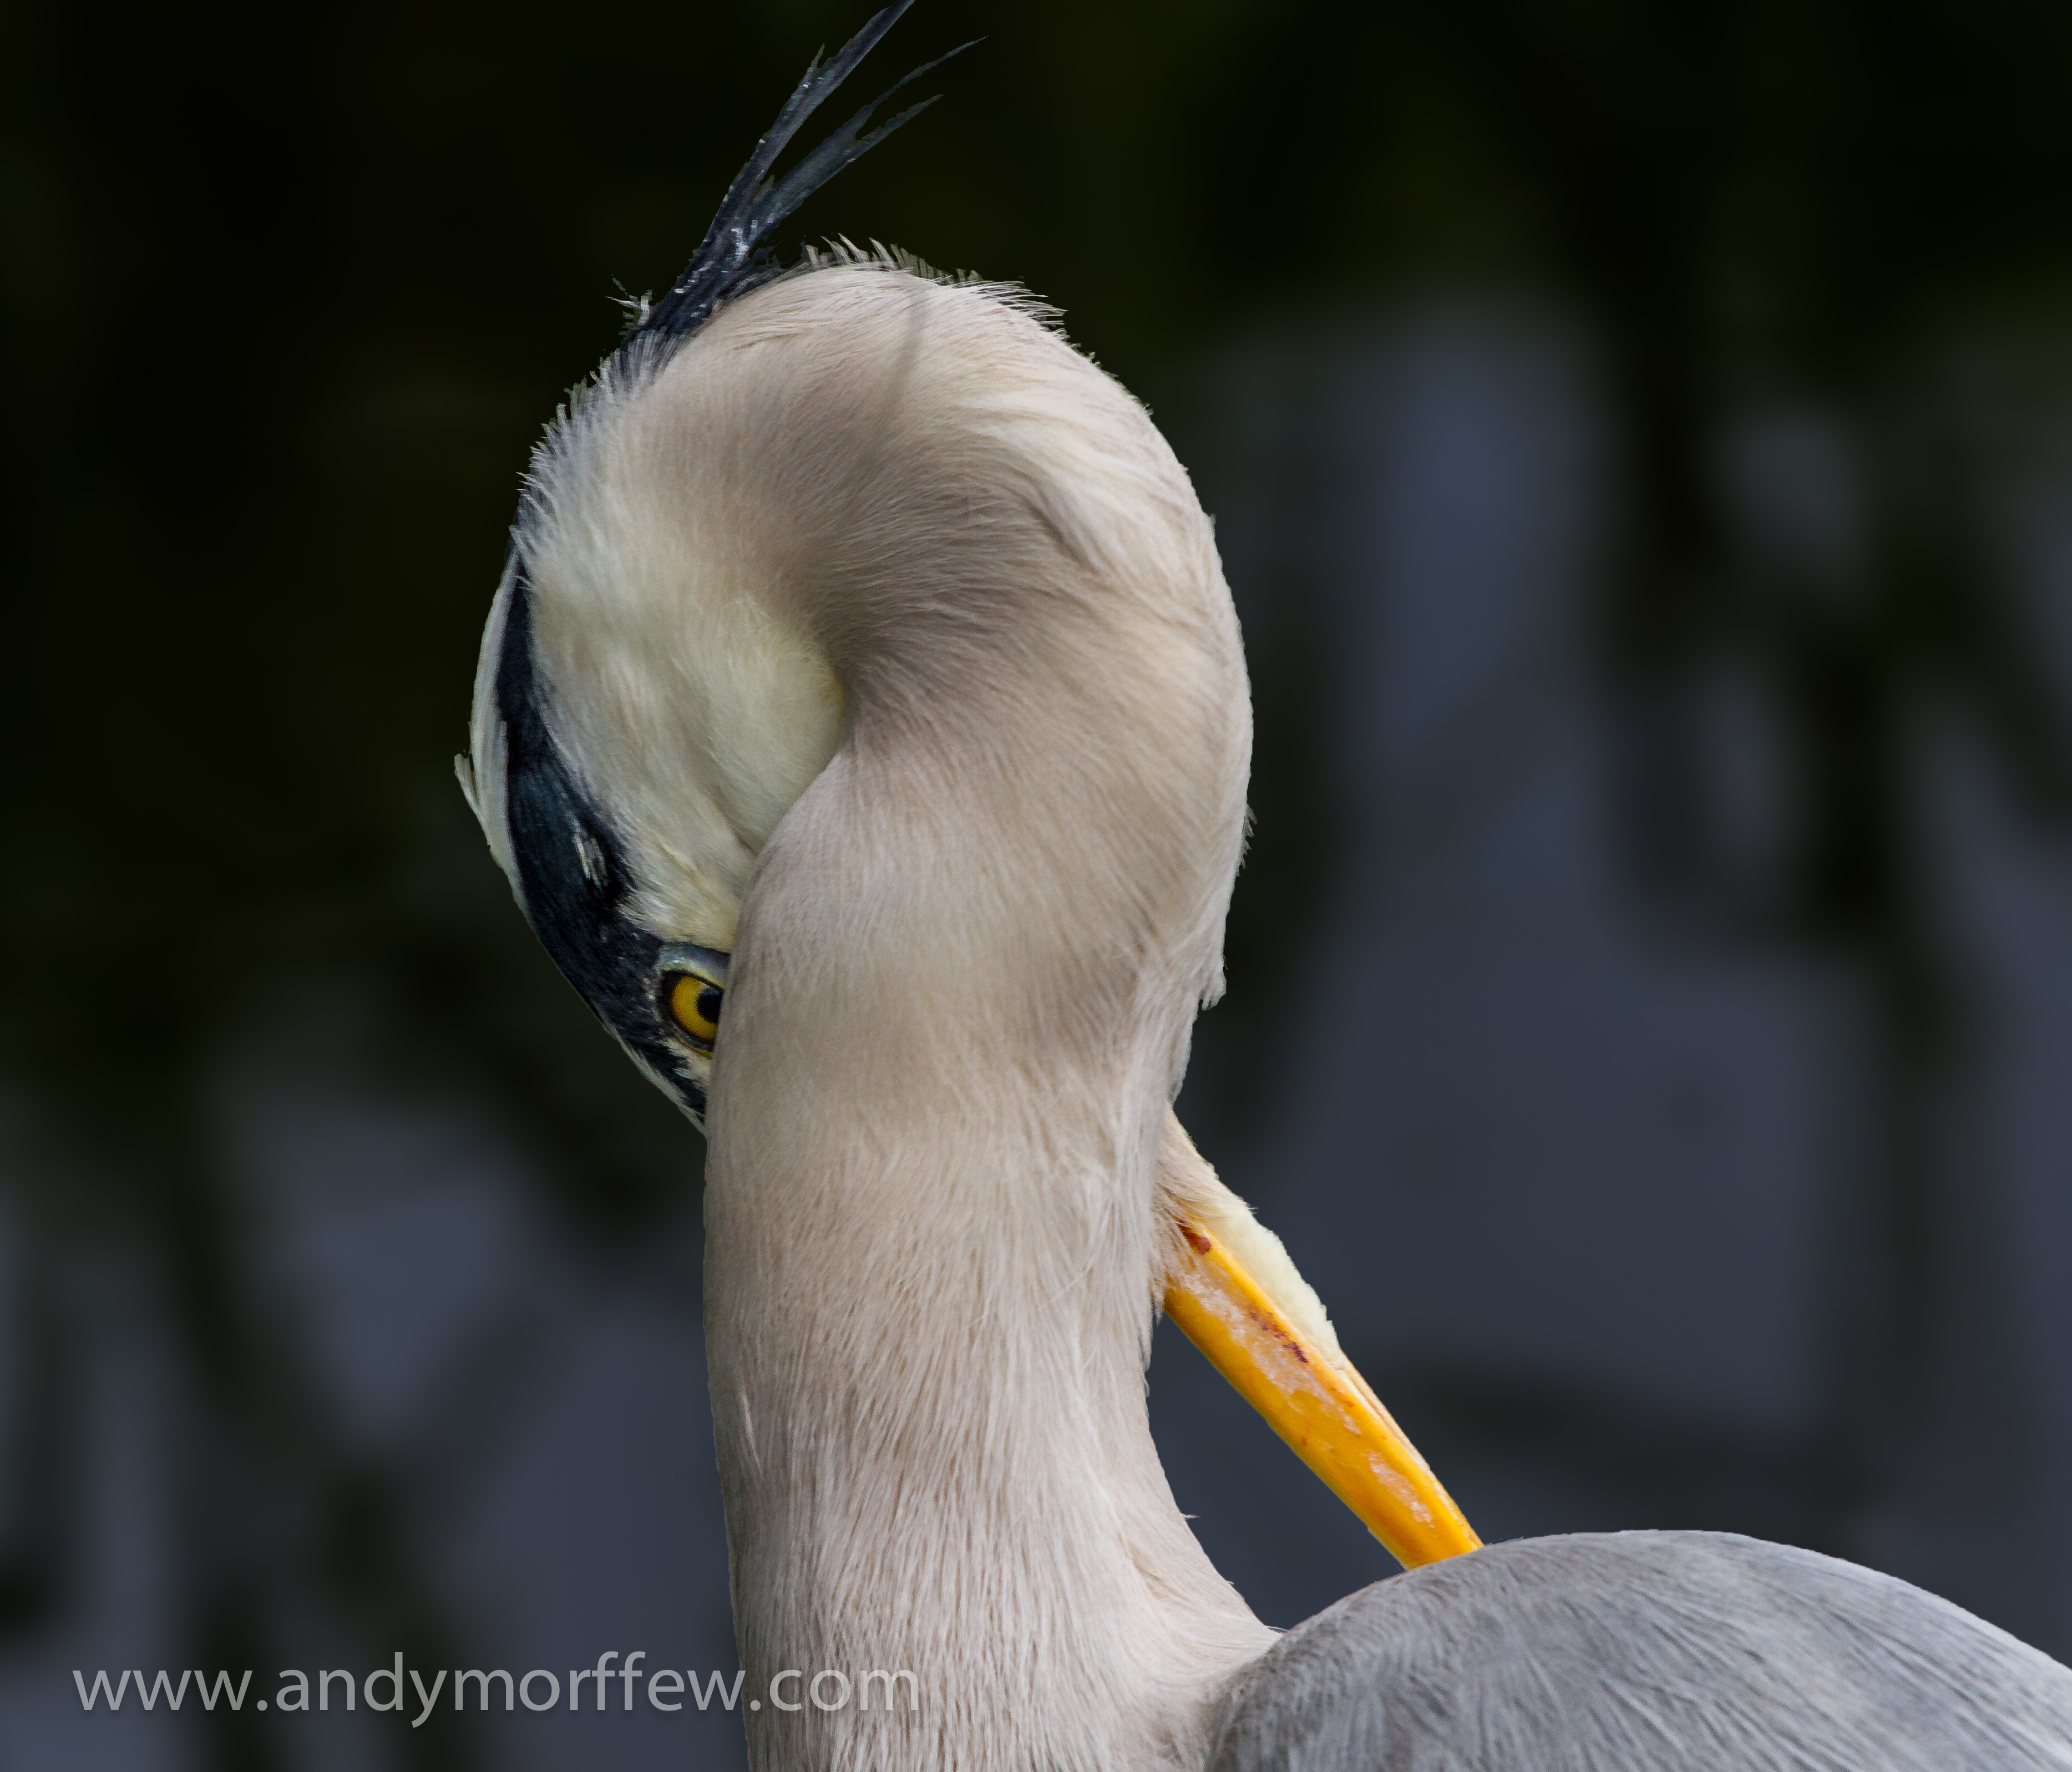
bird, wing, pelican, seabird, wildlife, beak, fauna, close up, london, vertebrate, blinkagain, heron, water bird, greyheron, andymorffew, morffew, naturethroughthelens, bushypark, bashful